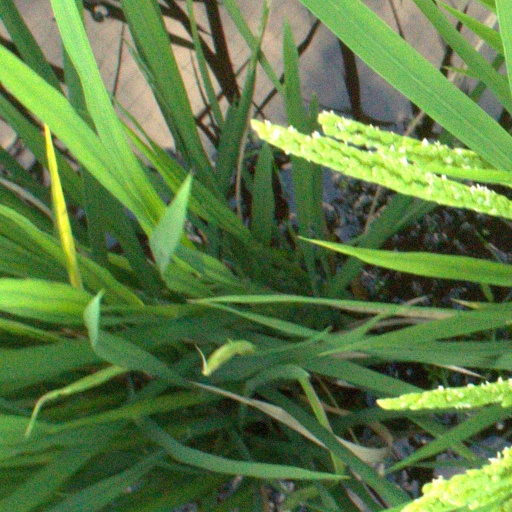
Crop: rice